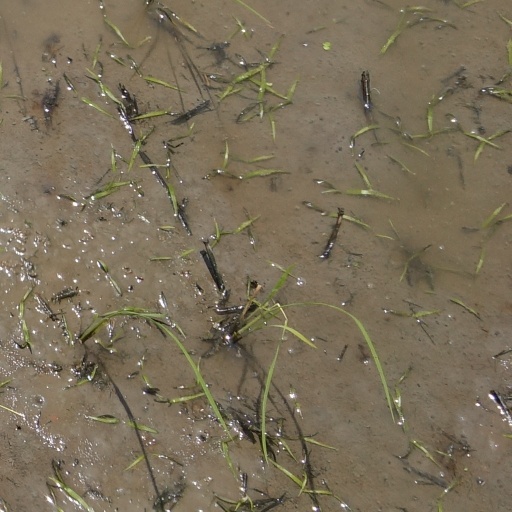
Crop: rice